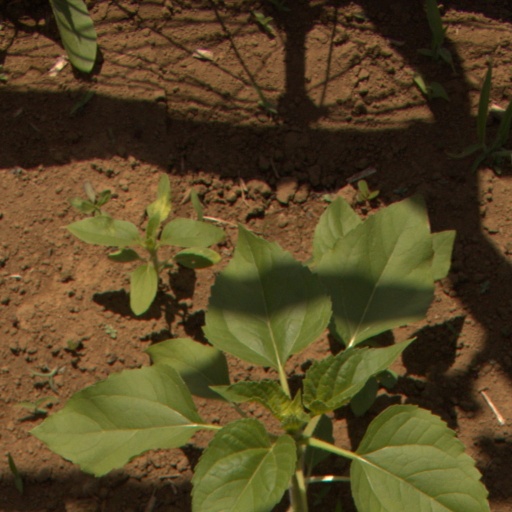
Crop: Jerusalem artichoke